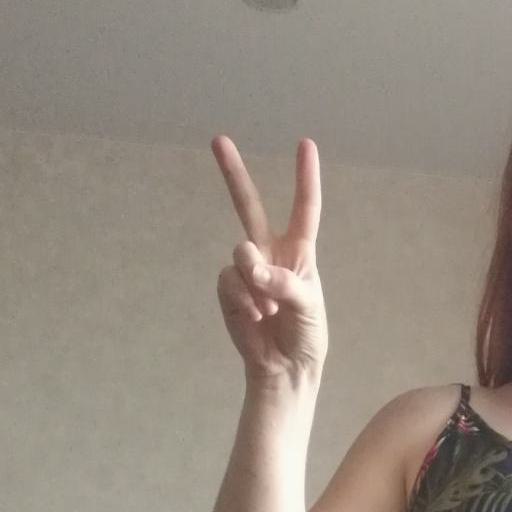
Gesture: peace